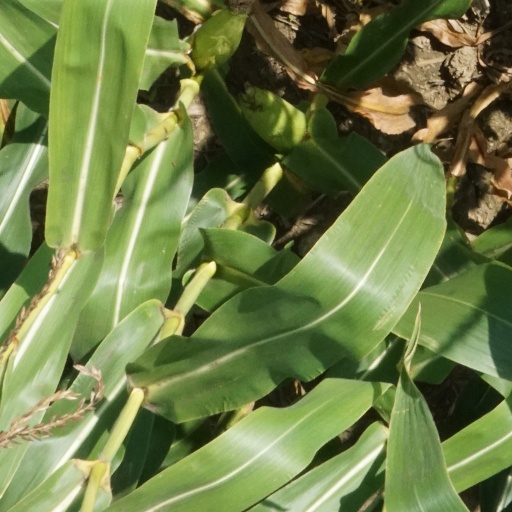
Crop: maize; corn